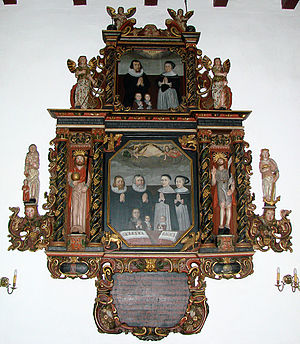
Grønbæk Kirke / Galleri
Grønbæk Kirke ligger i Grønbæk Sogn i Lysgård Herred, tidligere Viborg Amt, nu Region Midtjylland. Kirken er bygget af sognets beboere omkring 1200, men blev omkring 1440 overdraget til Alling Kloster ved den nærliggende Alling Sø. Efter reformationen kom den under Allinggård.